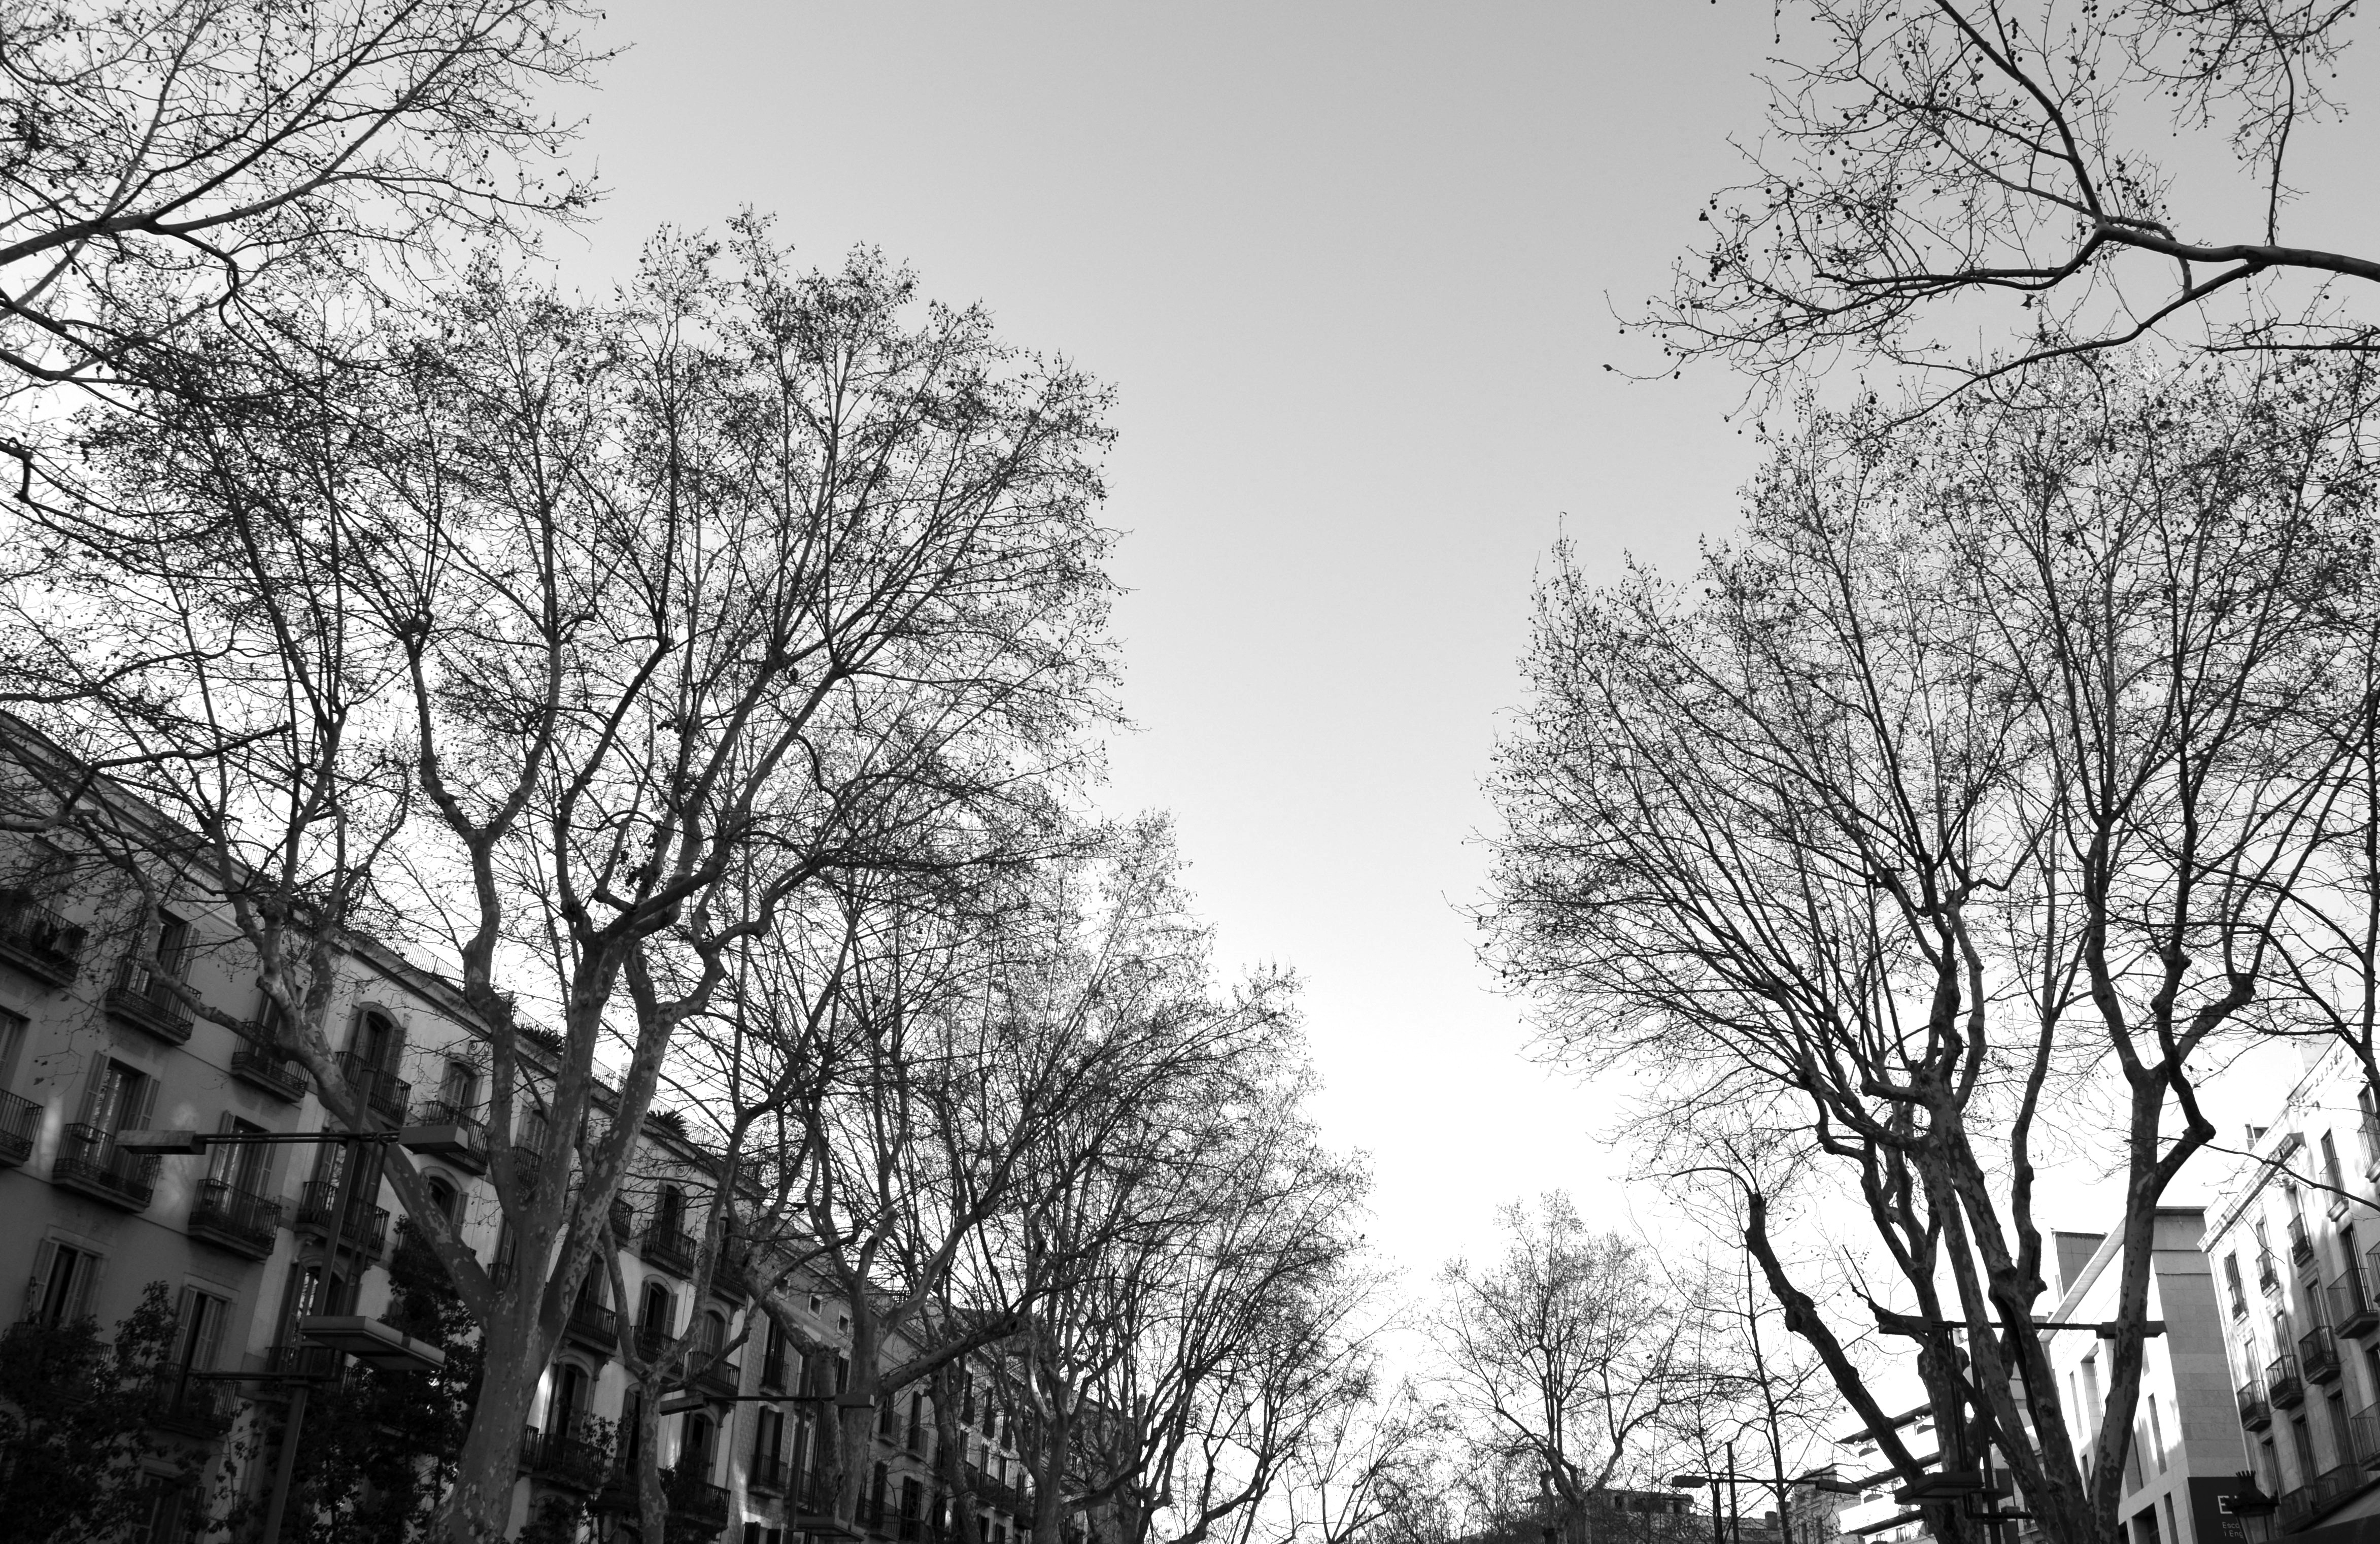
tree, branch, winter, black and white, plant, street, photography, autumn, monochrome, barcelona, season, trees, winner, ramblas, monochrome photography, atmospheric phenomenon, woody plant